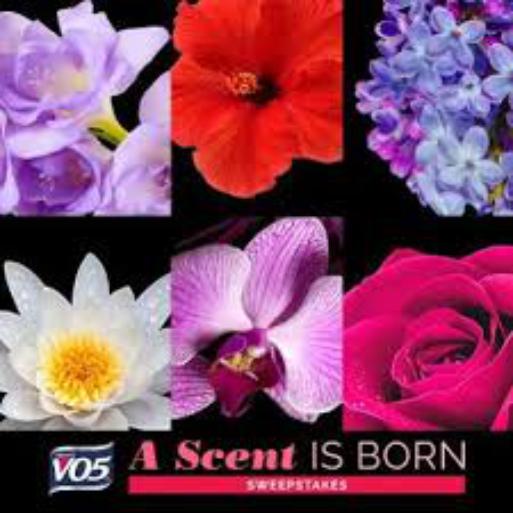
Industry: Necessities